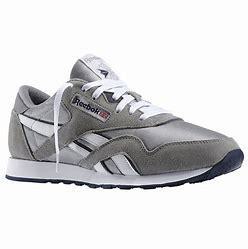
Brand: Reebok
Model: Classic Nylon